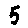
Label: 5